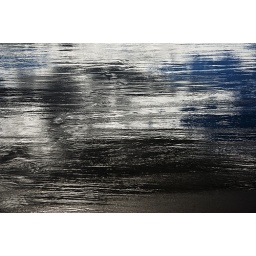
This is a reflection of the sky on the sand taken near Ardmore.